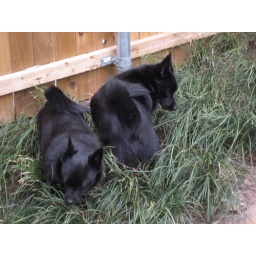
Happy times in the monkey grass